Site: brandenburg
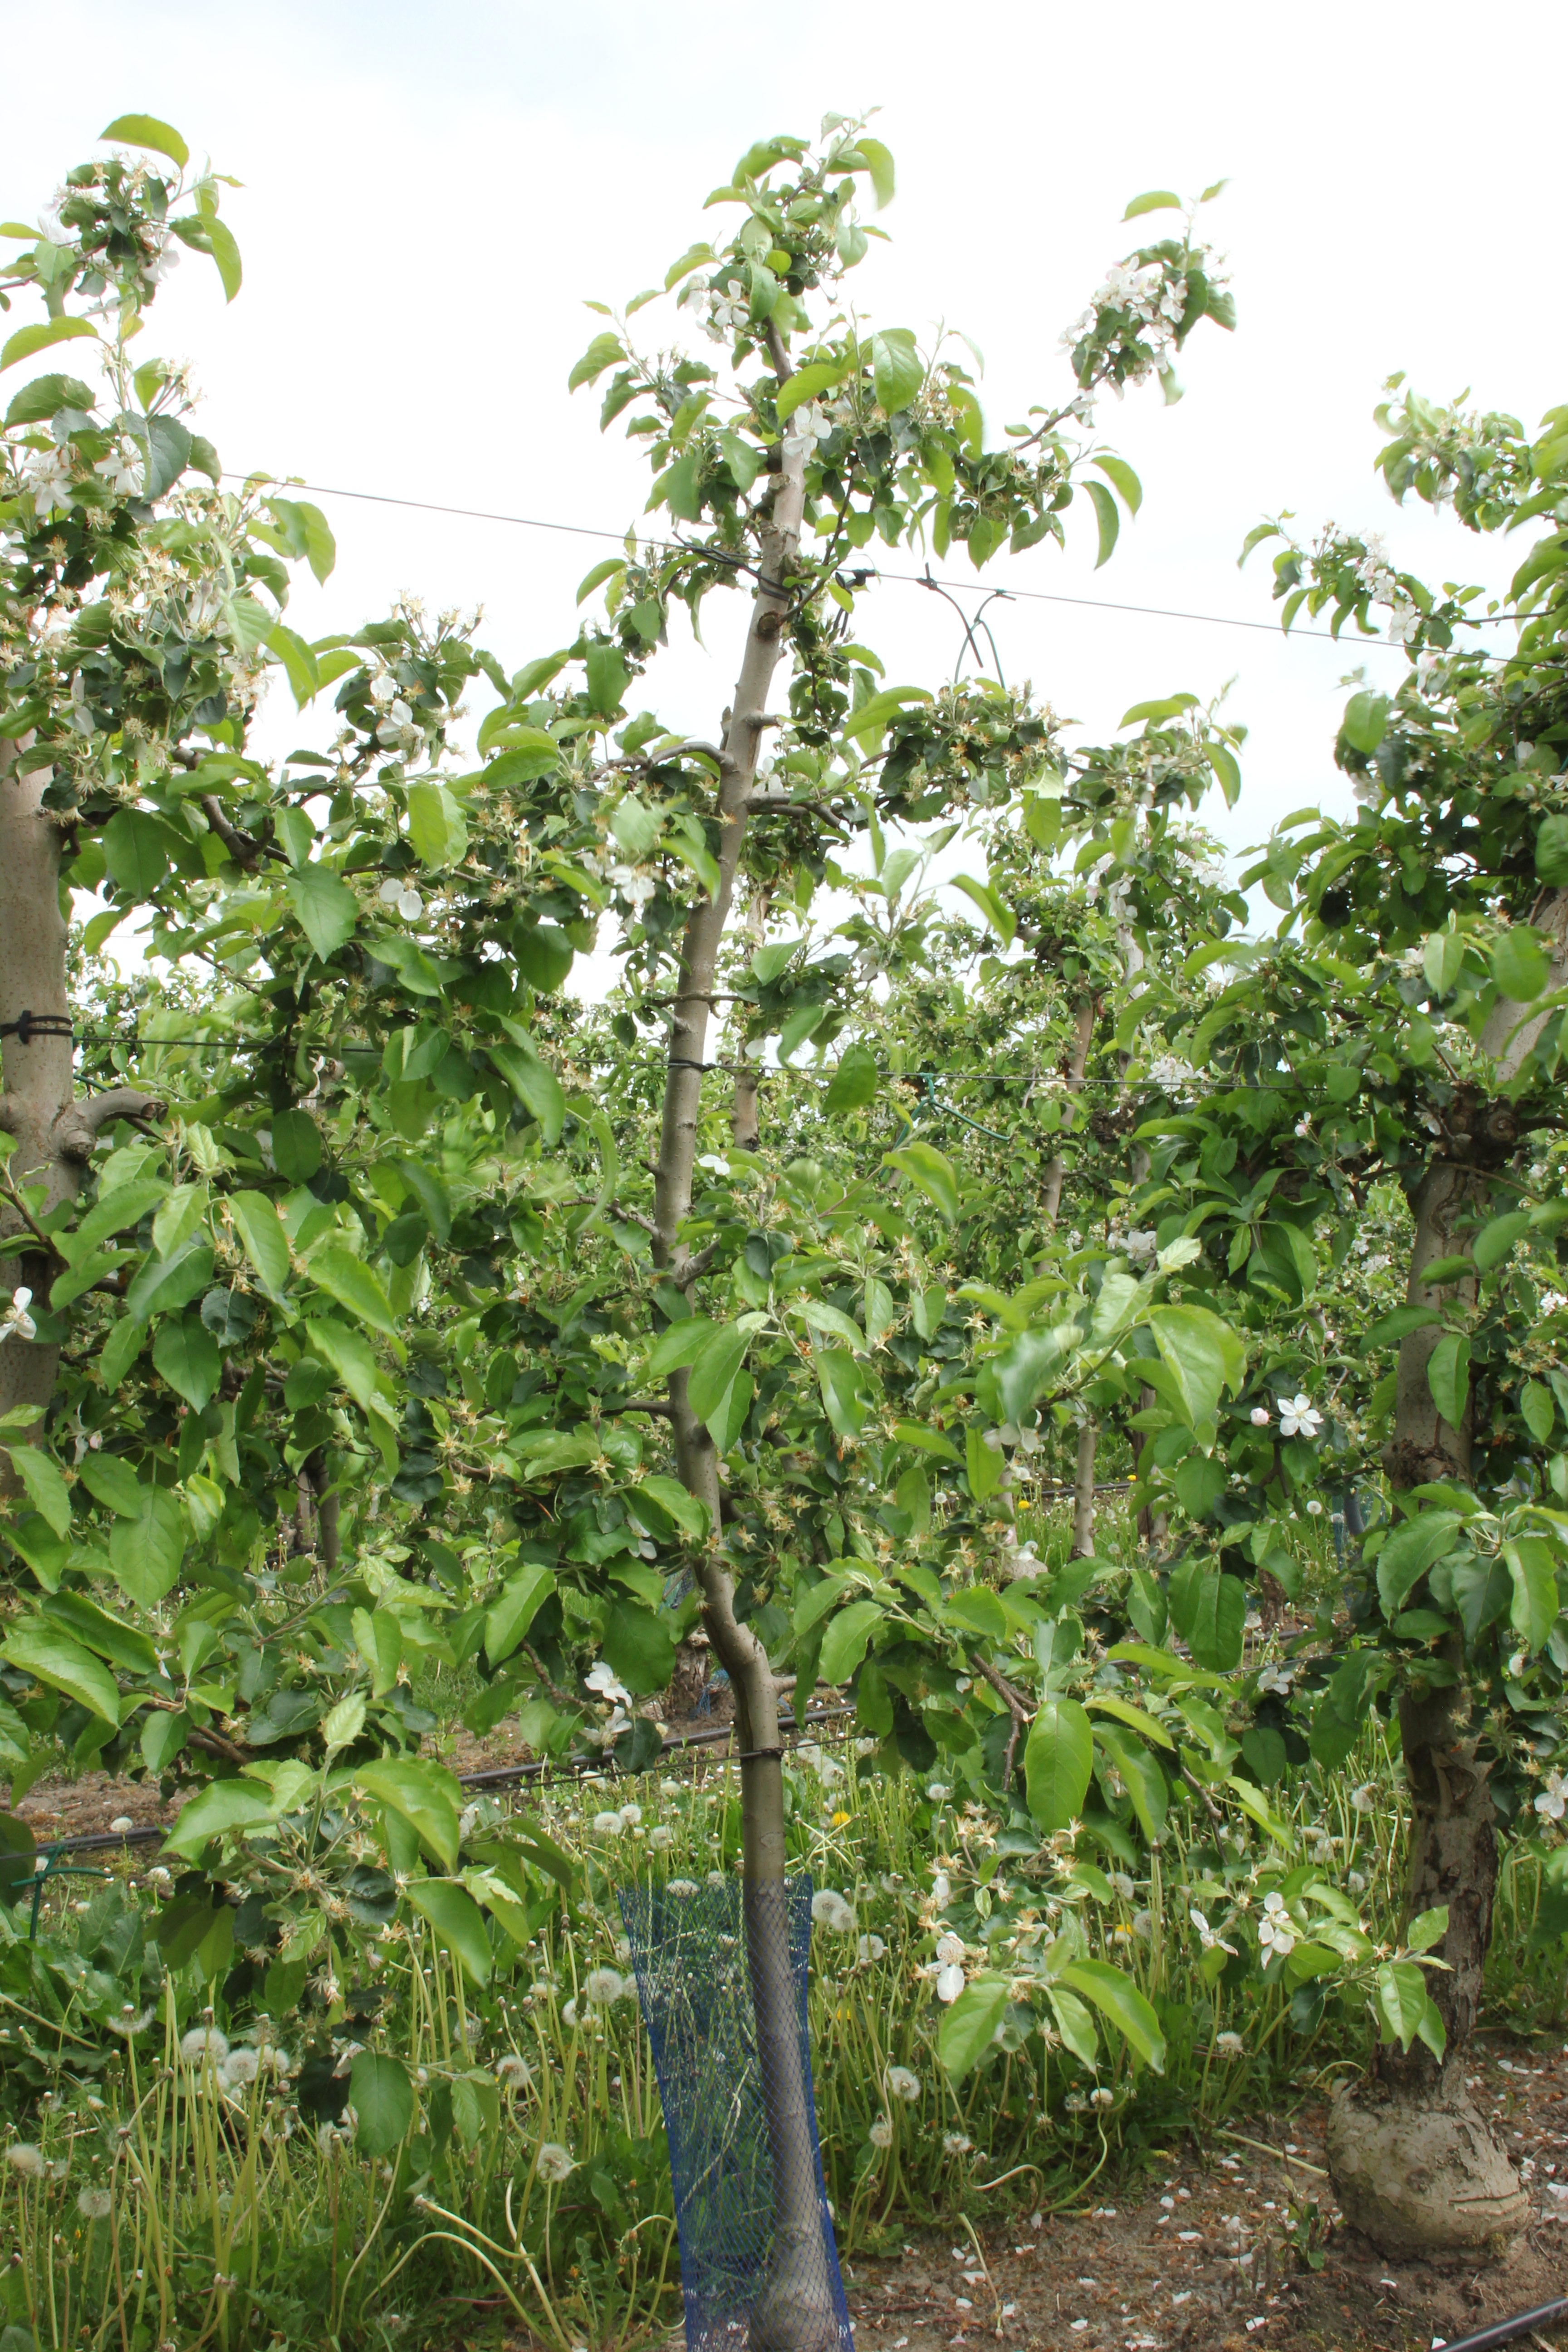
Growth stage (BBCH 67): Flowering